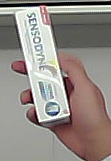
Product: sensodyne_toothpaste